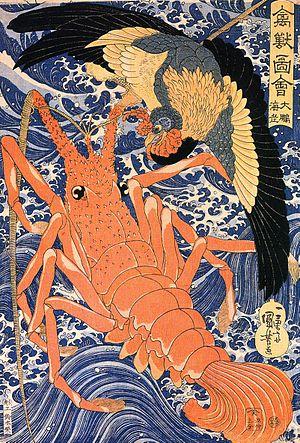
Les Palinuridae forment une famille de crustacés décapodes, tous comestibles, plus connus sous le nom de langoustes, même si en France le terme langouste désigne plus particulièrement la Langouste rouge. Ce sont des animaux de belle taille caractérisés par un corps allongé, de longues antennes épineuses et des pinces très atrophiées. Comestibles, les langoustes sont pêchées pour leur chair savoureuse qui en fait un mets de choix et un enjeu économique pour de nombreuses régions côtières. On trouve des langoustes dans toutes les mers tropicales et tempérées, généralement sur les fonds rocheux où elles peuvent trouver des abris, mais les prélèvements excessifs ont souvent provoqué leur raréfaction dans de nombreuses régions.